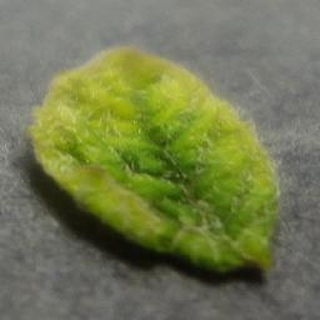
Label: tomato_yellow_leaf_curl_virus